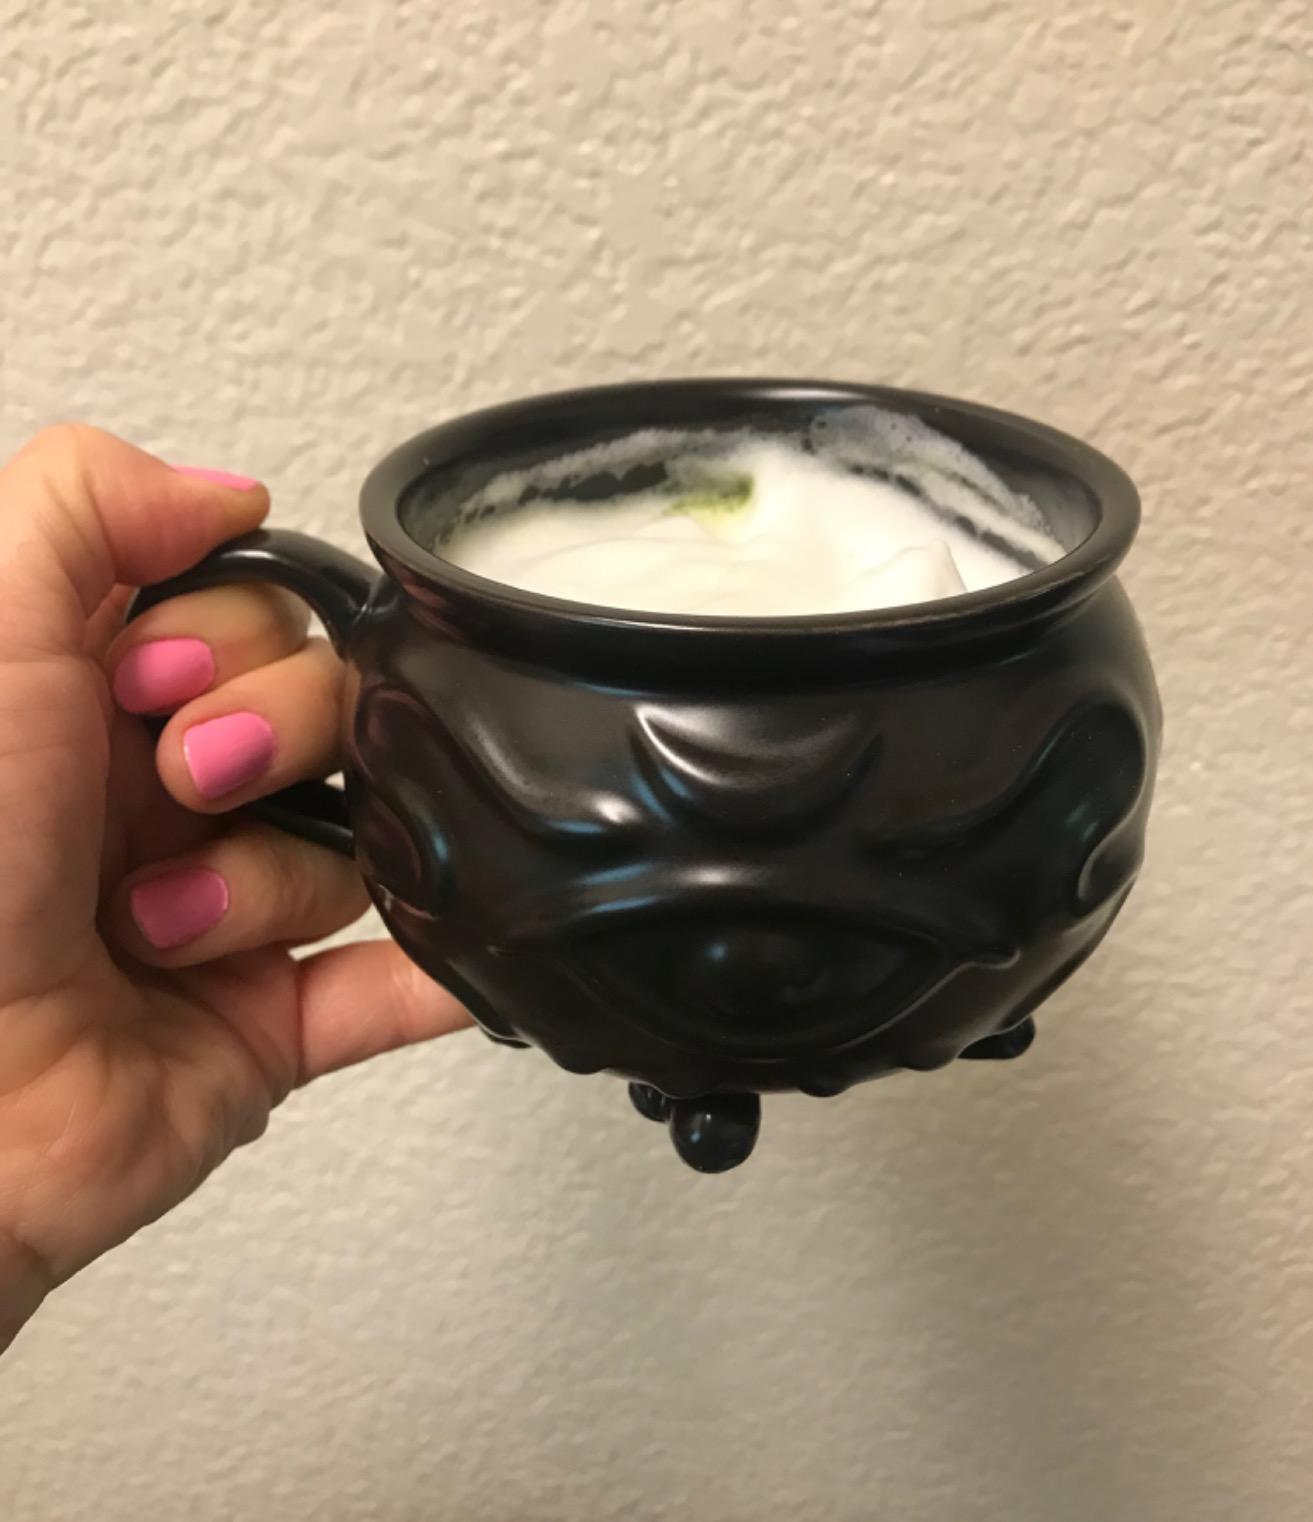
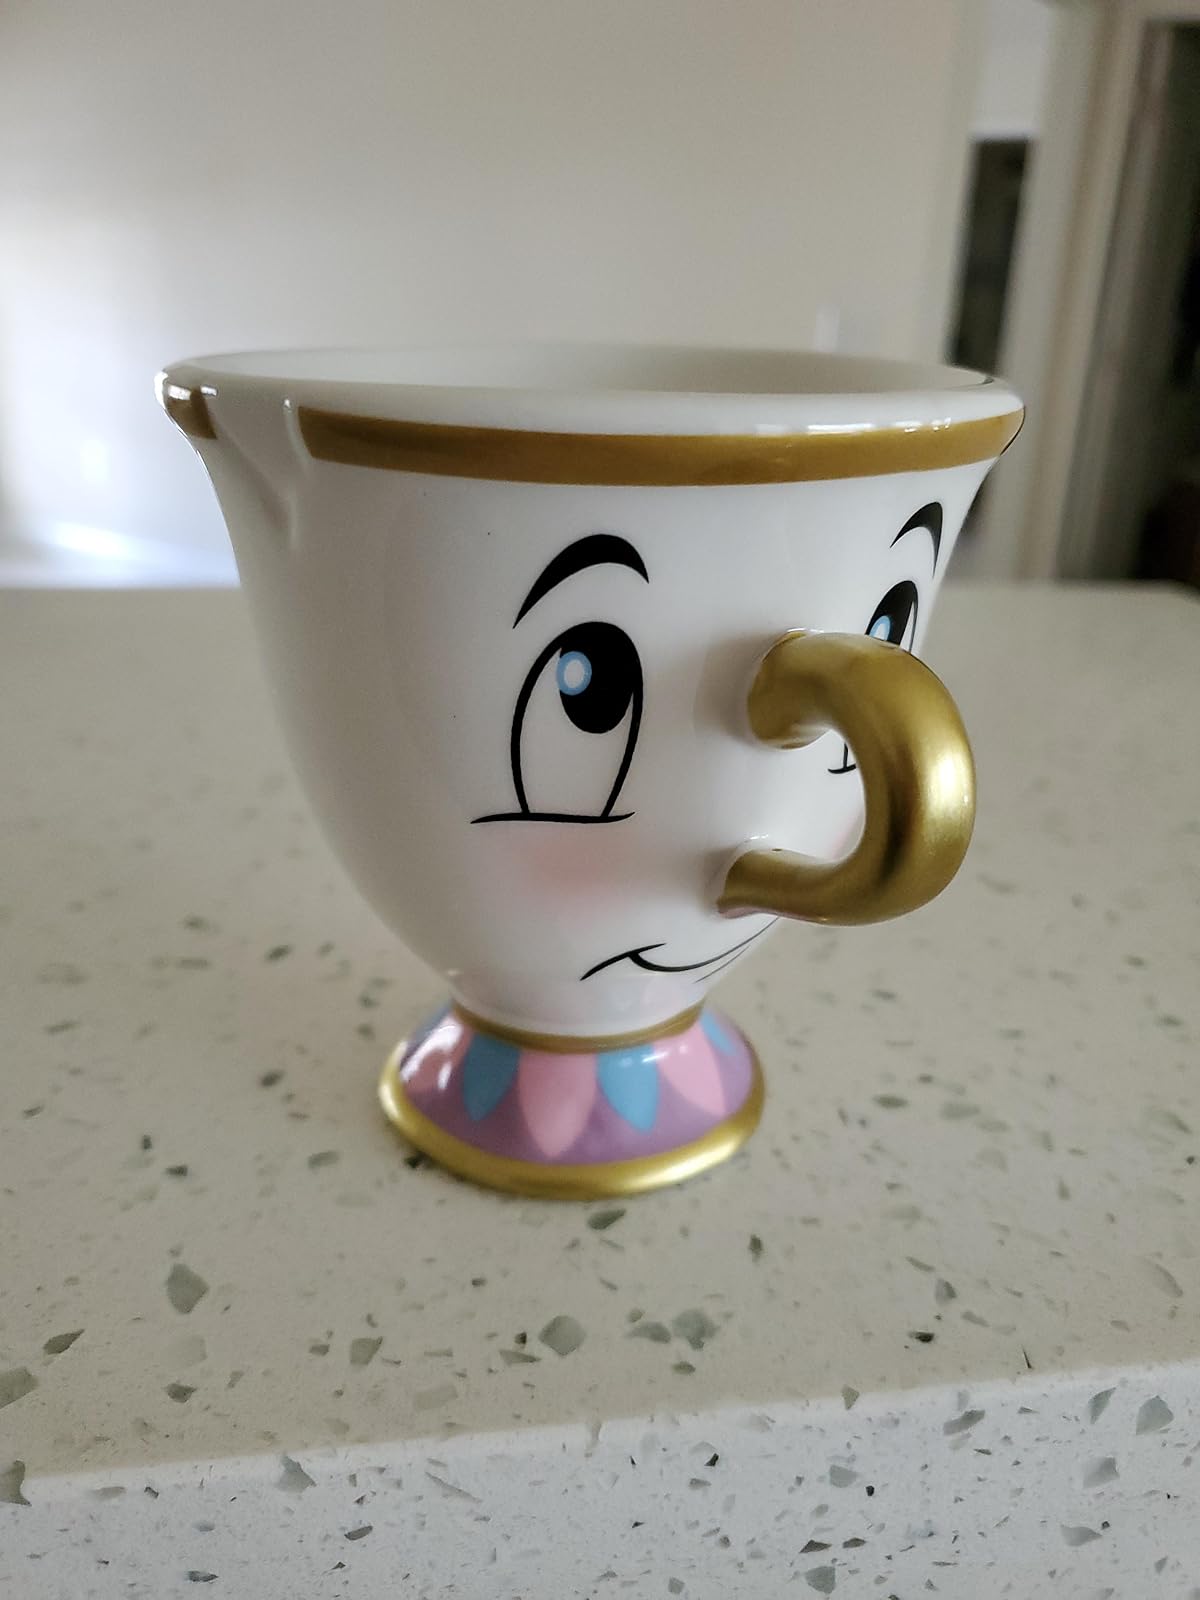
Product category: items_mug
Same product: no